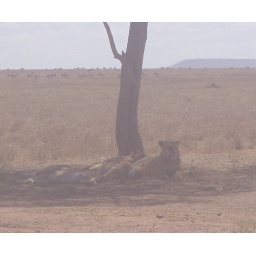
Bunch of lions under the tree